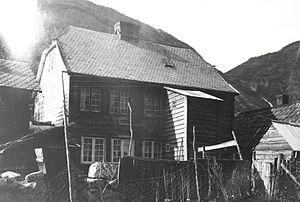
Lærdalsøyri / Galleri
Lærdalsøyri eller Lærdalsøren er en by og administrationscenteret i Lærdal kommune i Vestland fylke i Norge. Byen har 1.119 indbyggere 2017 men 1.308 mennesker hører til sognet Lærdalsøyri hvis man medtager de nærliggnende grundkredse Hauge og Erdal. Hele kommunen/dalen har 2.219 indbyggere.